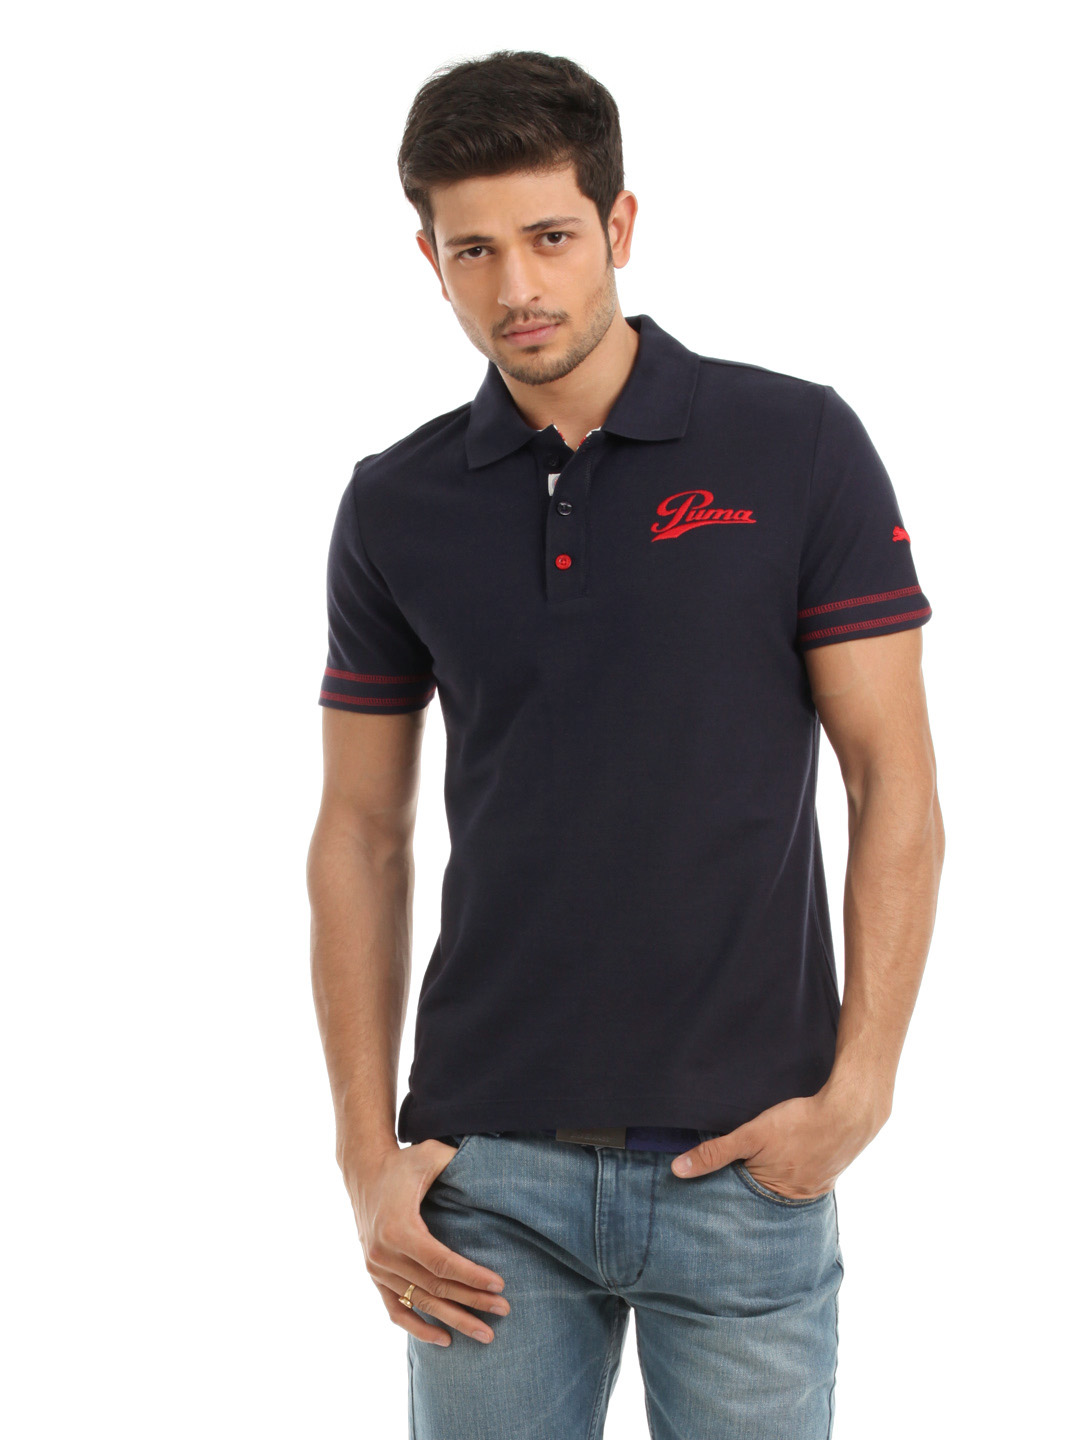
Puma Men Navy Blue Polo T-shirt
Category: Apparel / Topwear / Tshirts
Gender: Men
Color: Navy Blue
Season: Summer 2012
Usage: Casual